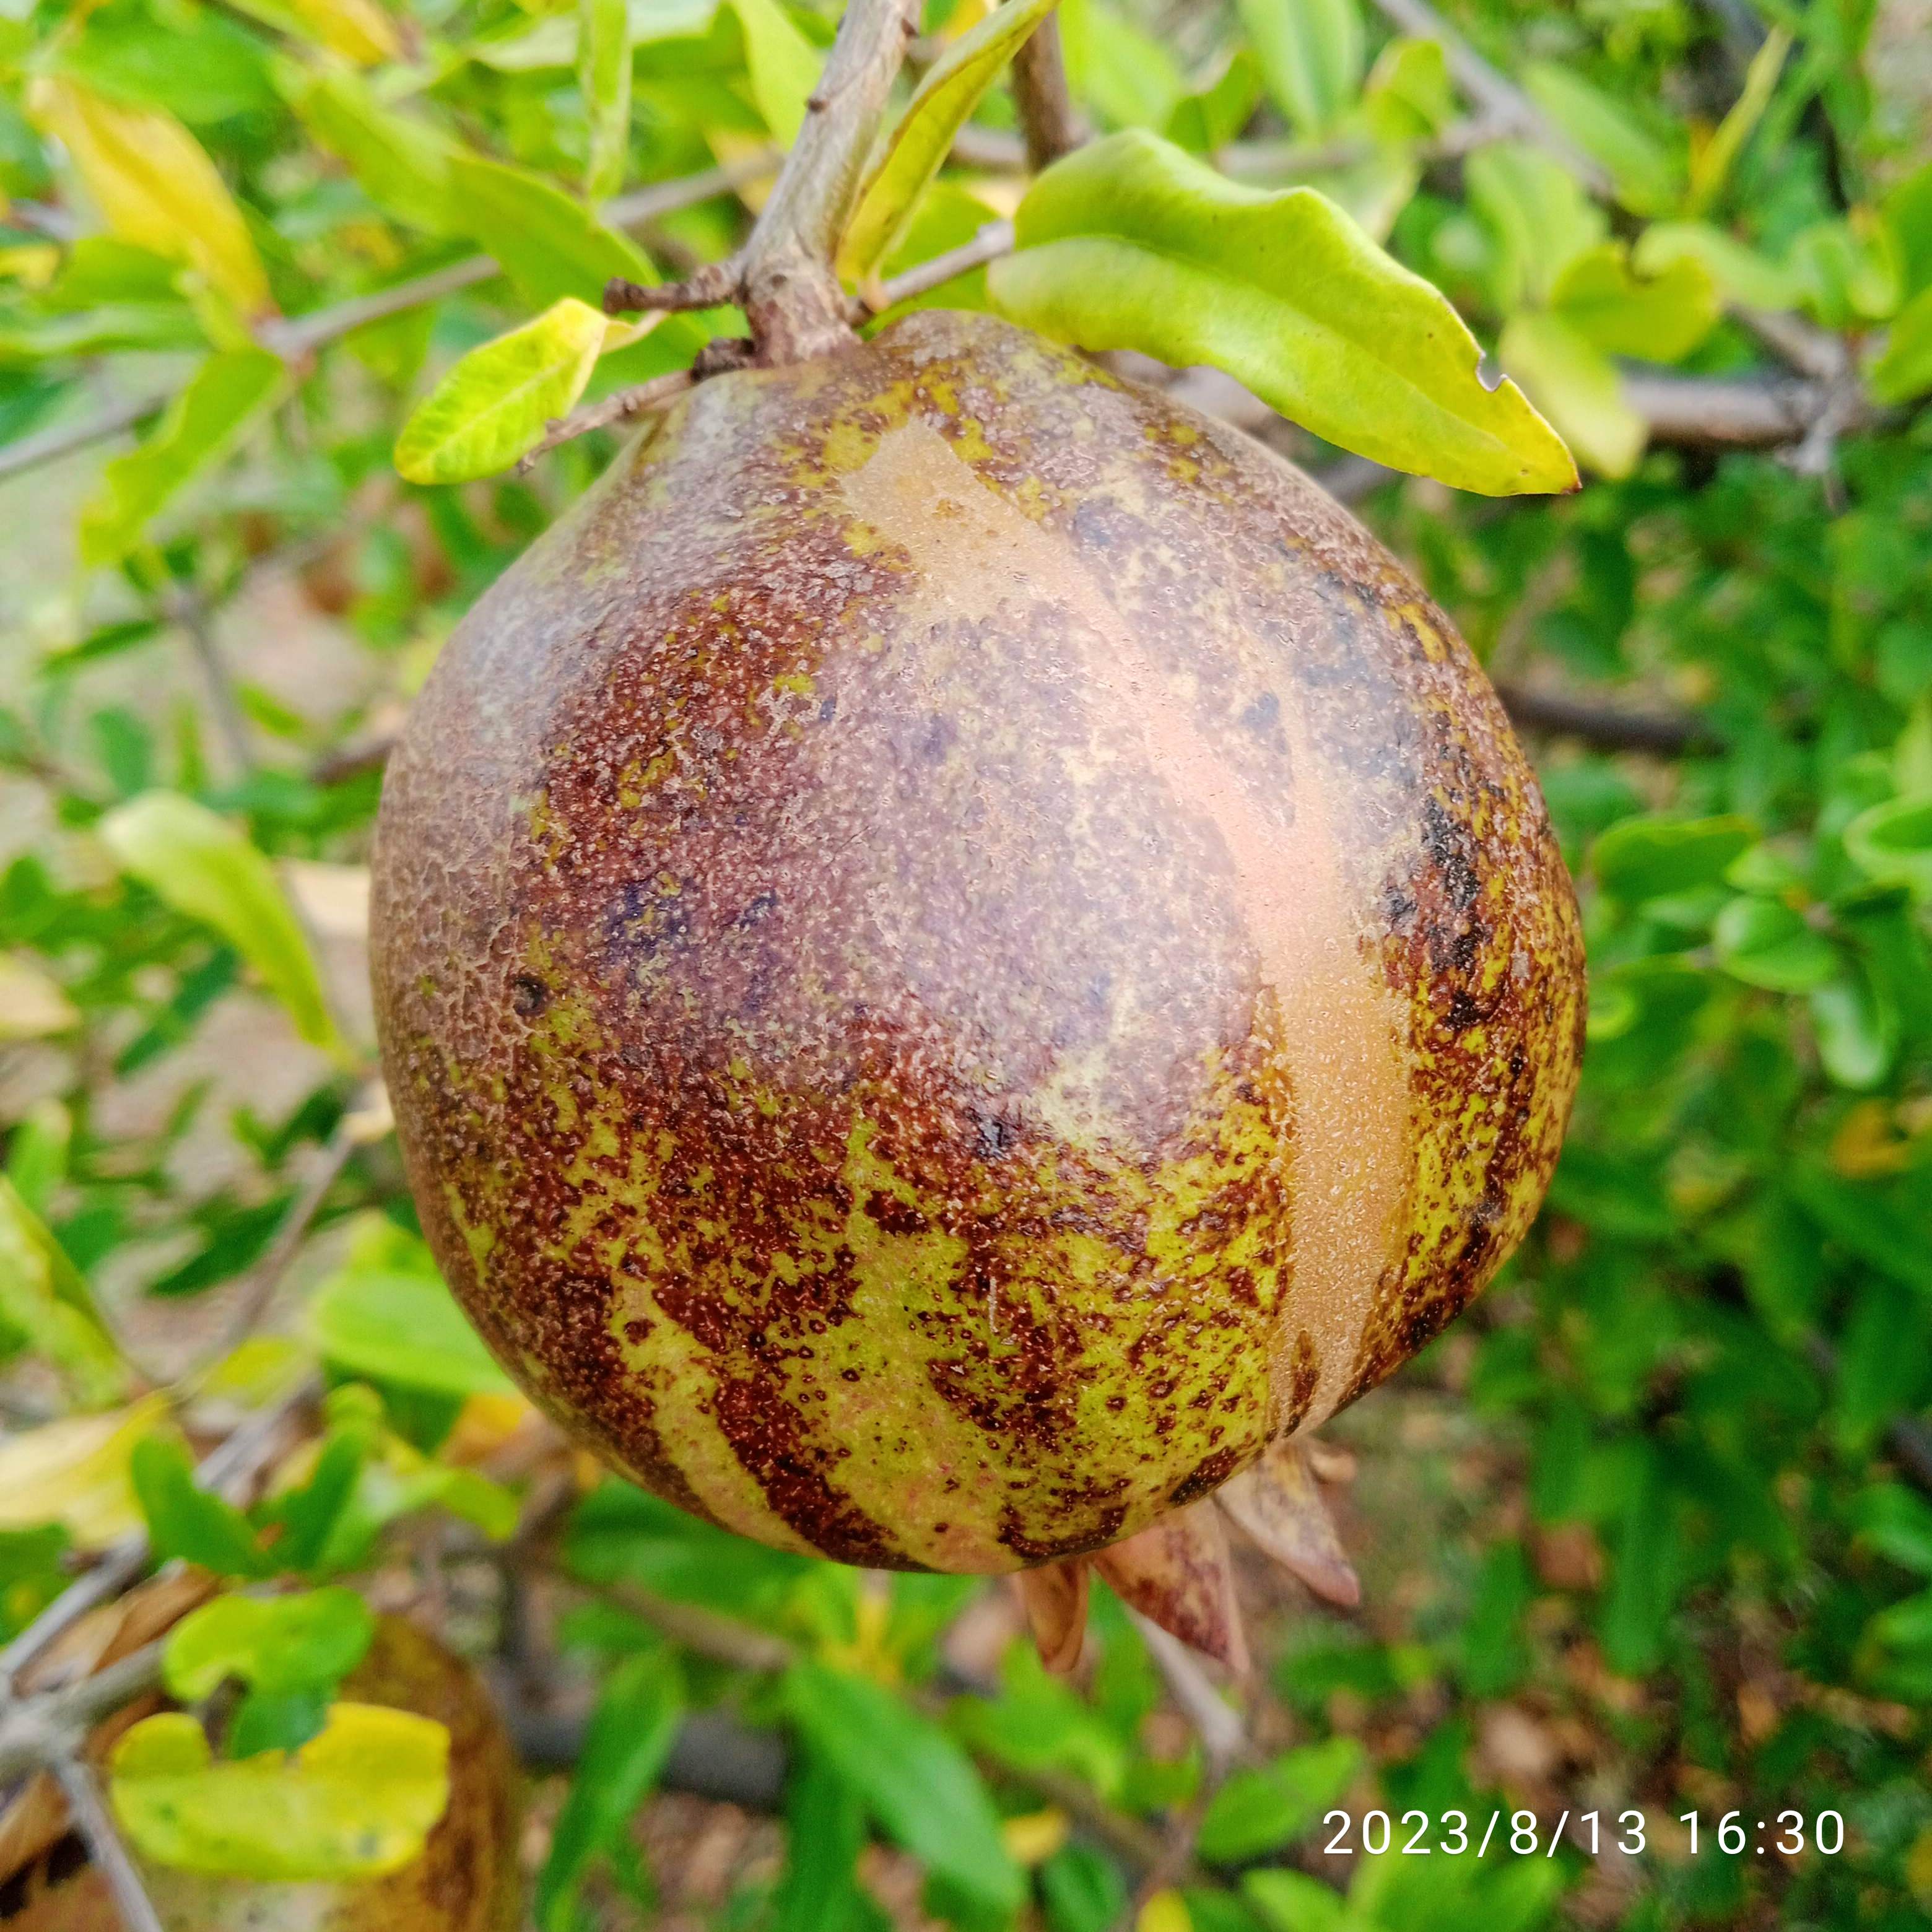
Label: Cercospora